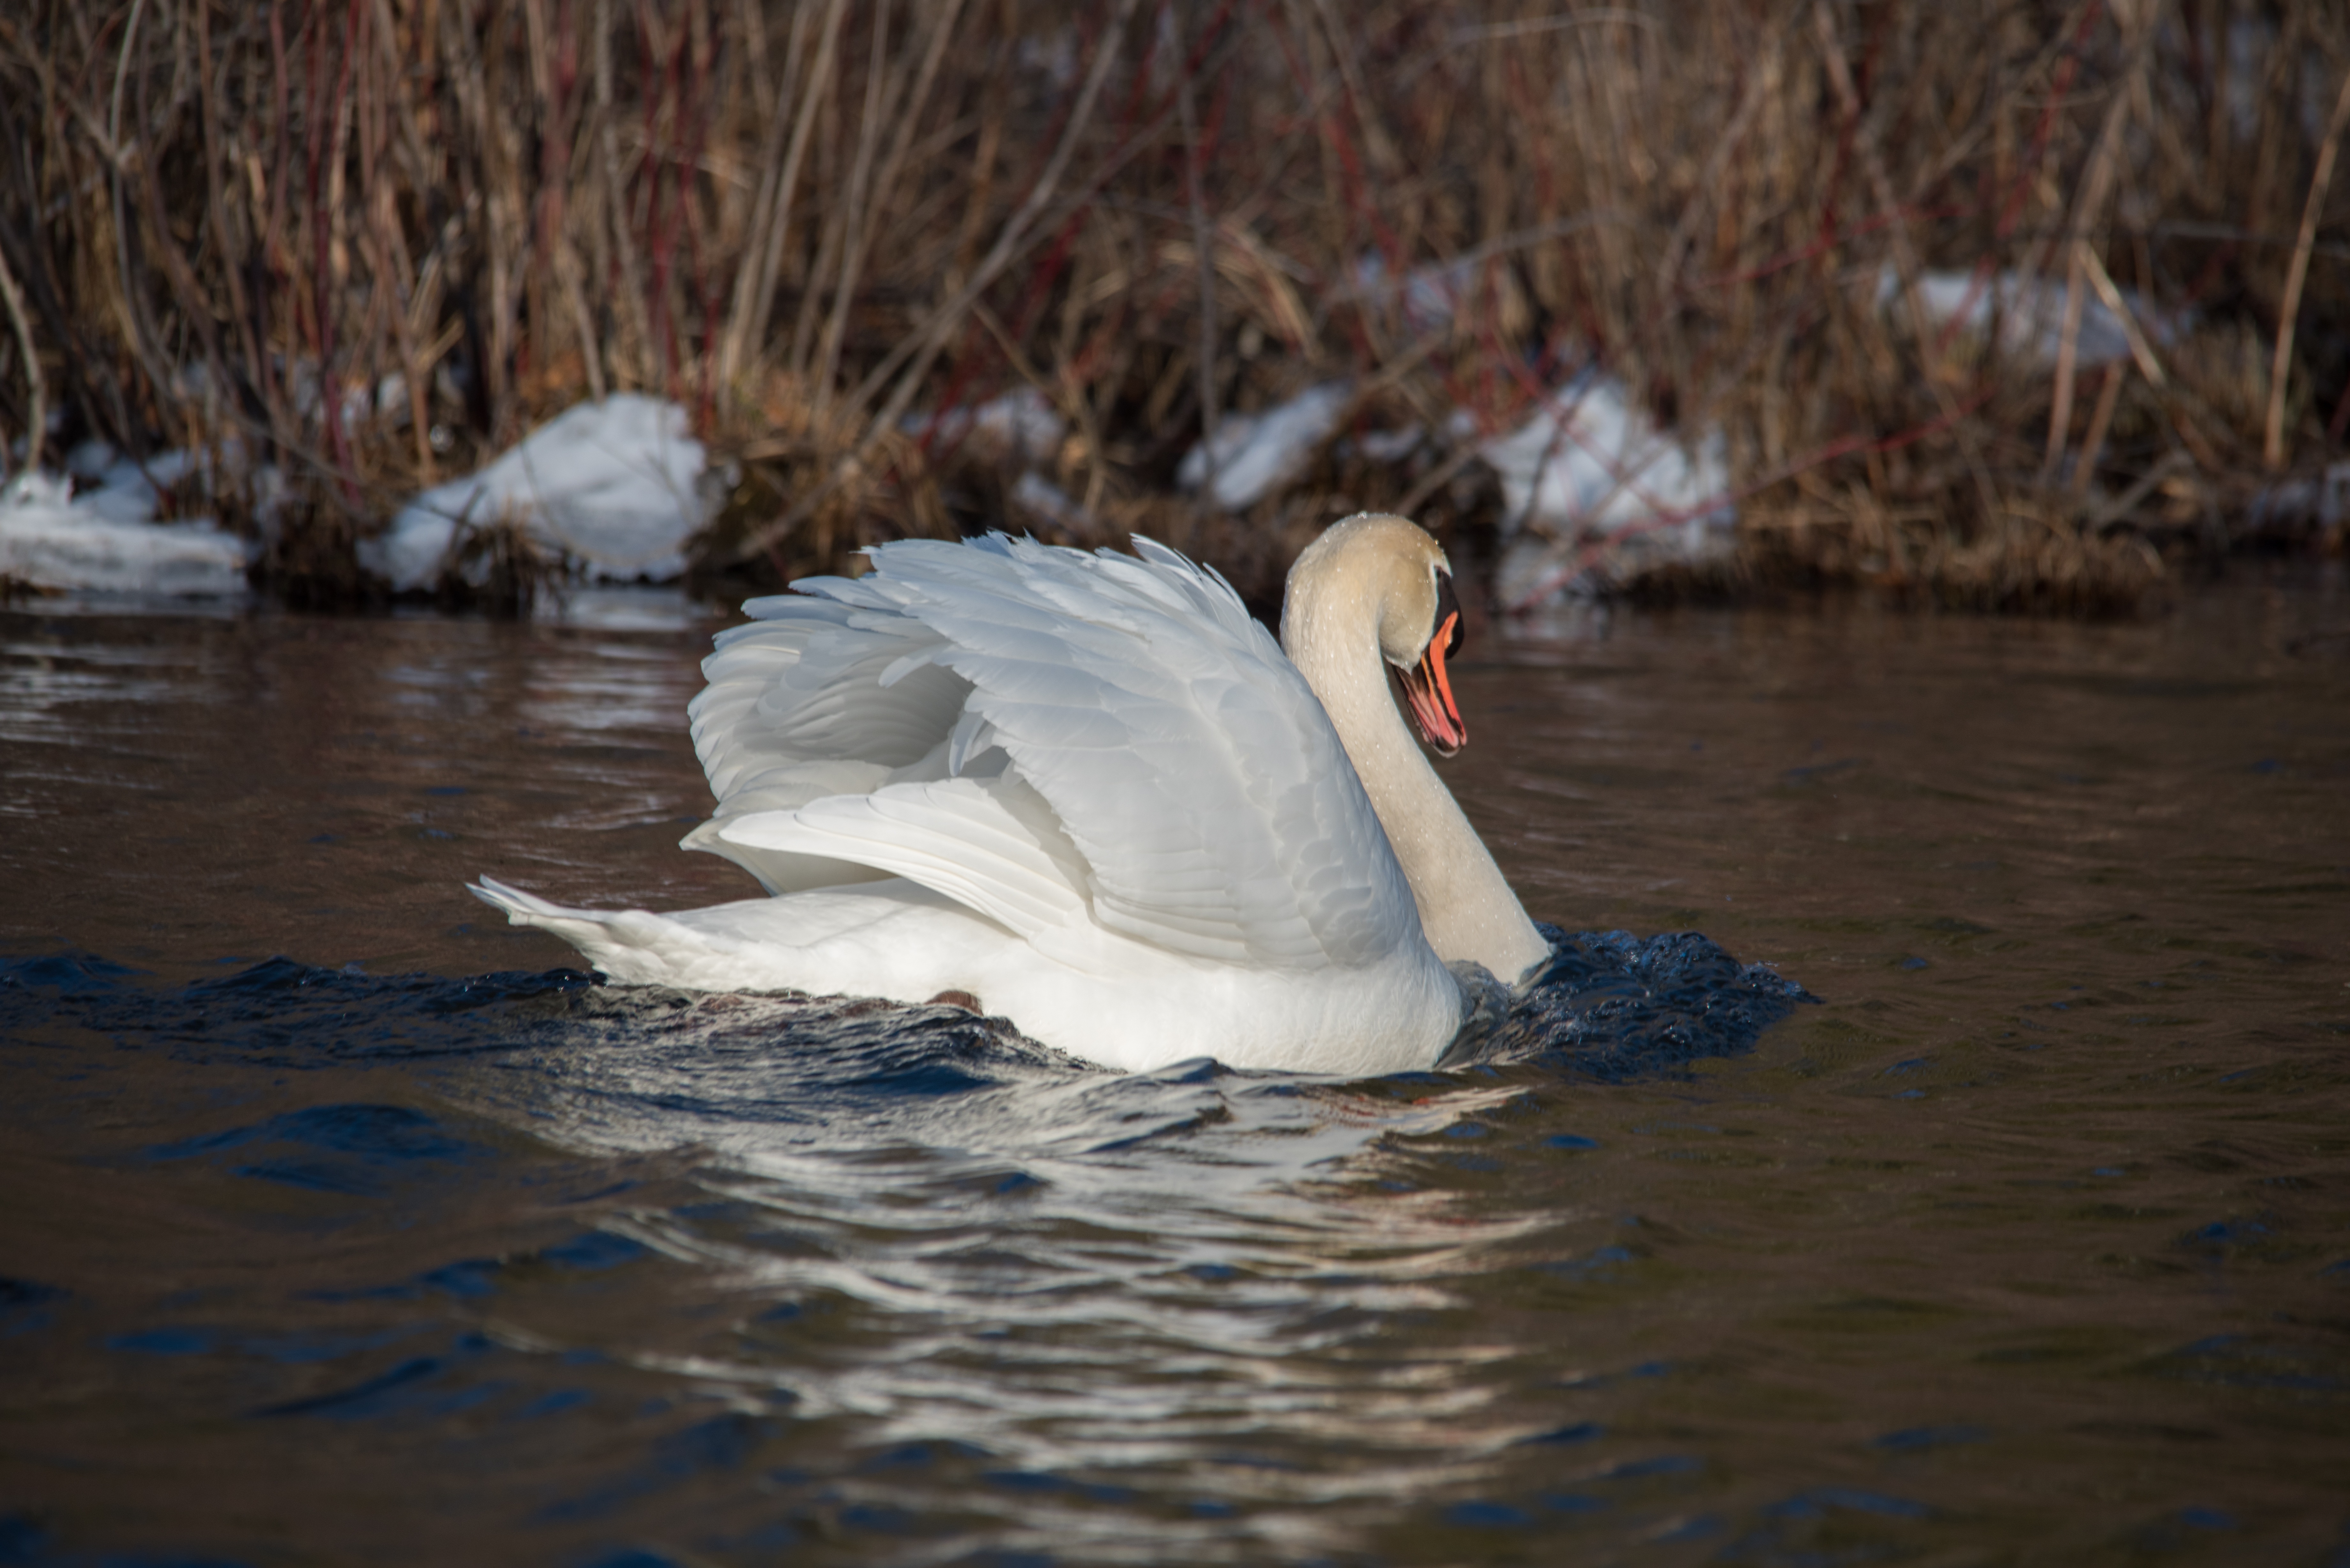
water, nature, bird, wing, lake, wildlife, reflection, beak, feather, fowl, swan, duck, vertebrate, waterfowl, water bird, ducks geese and swans